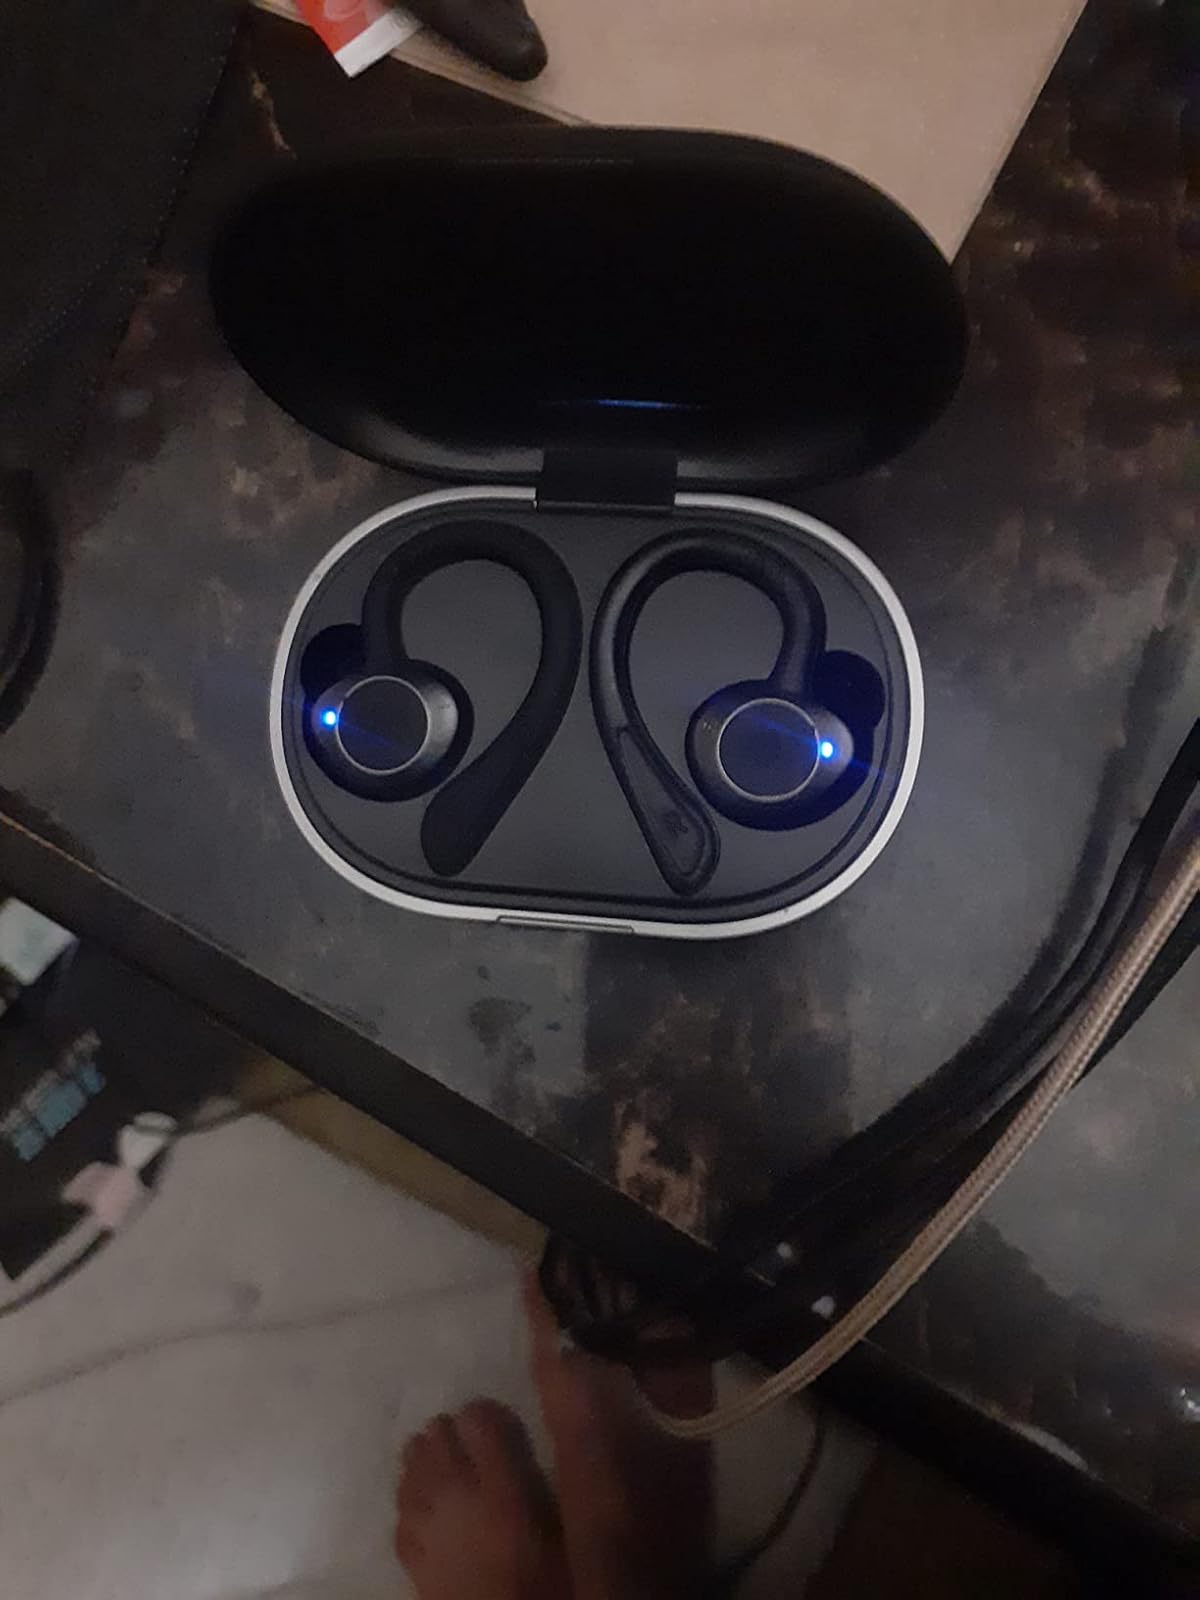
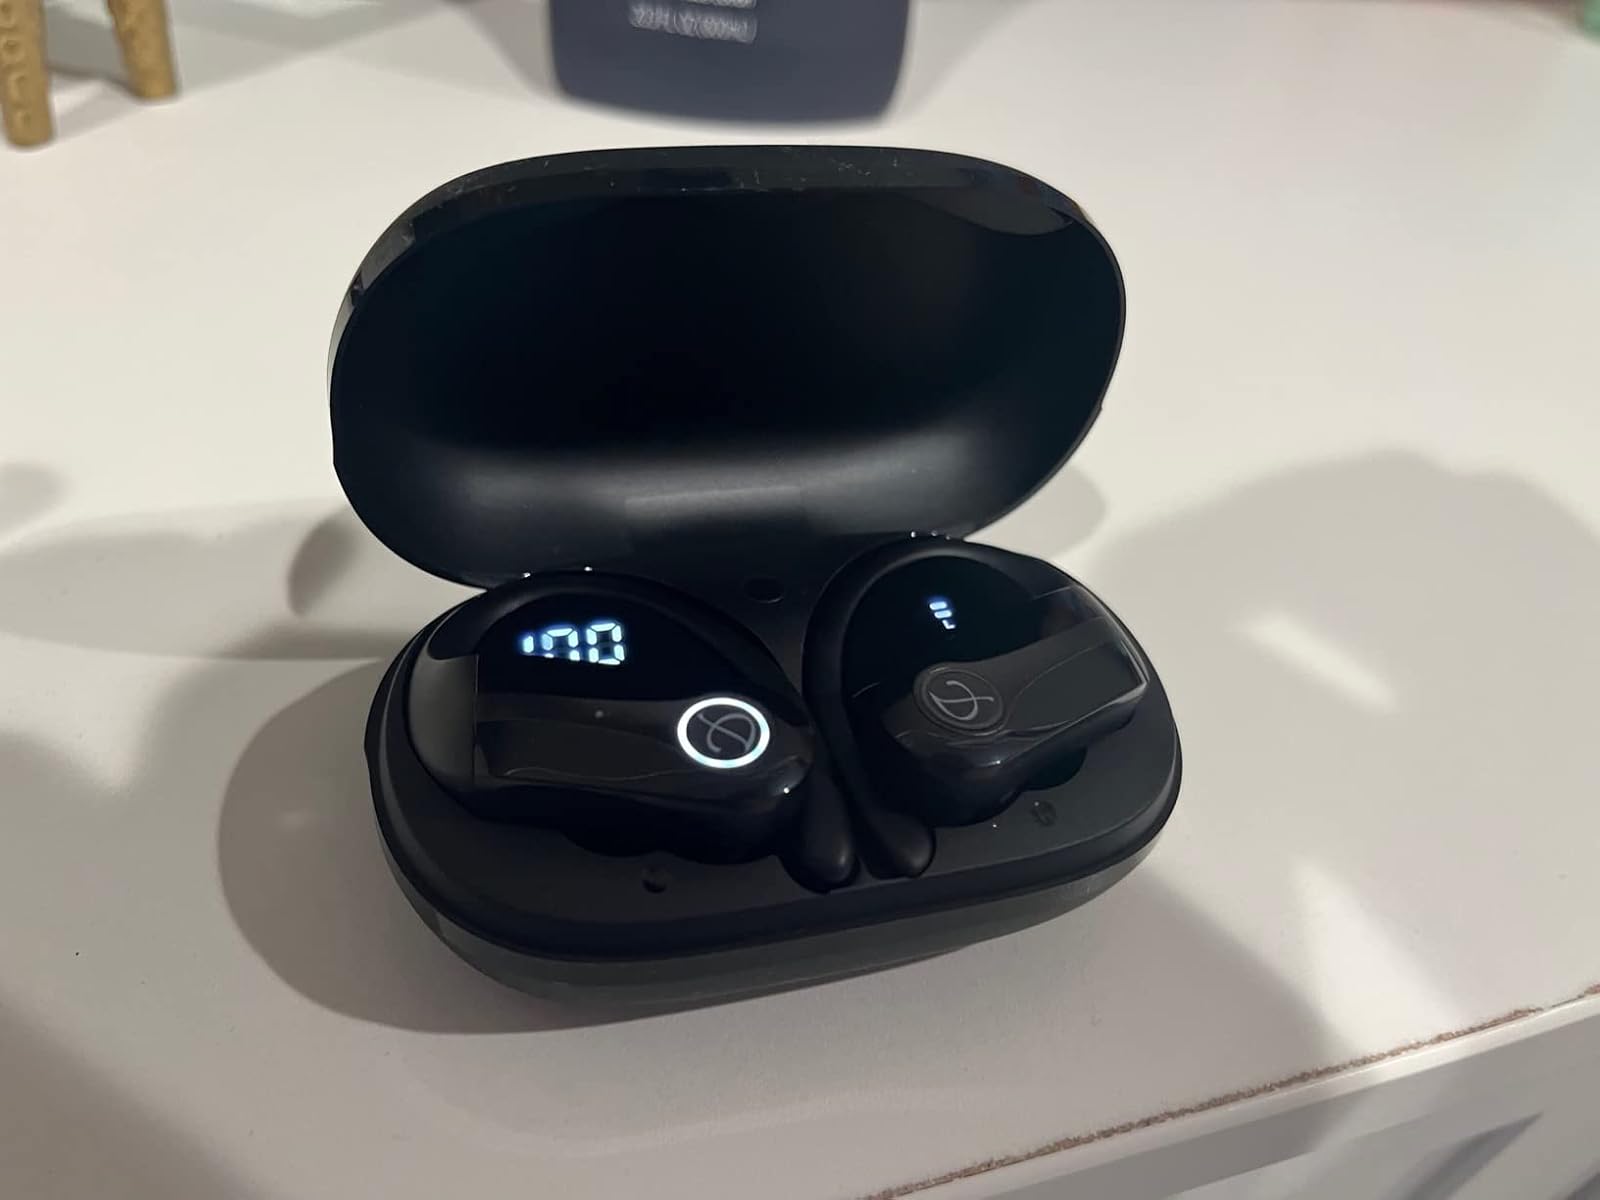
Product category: earbuds
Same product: no